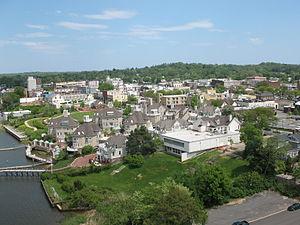
Red Bank est une localité du Comté de Monmouth dans l’État du New Jersey, au sud de New York.